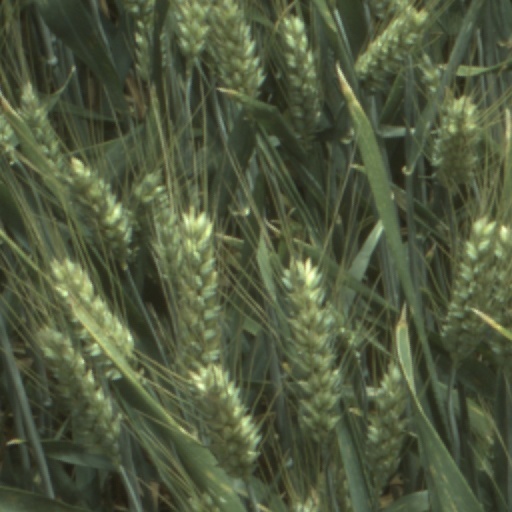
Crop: wheat